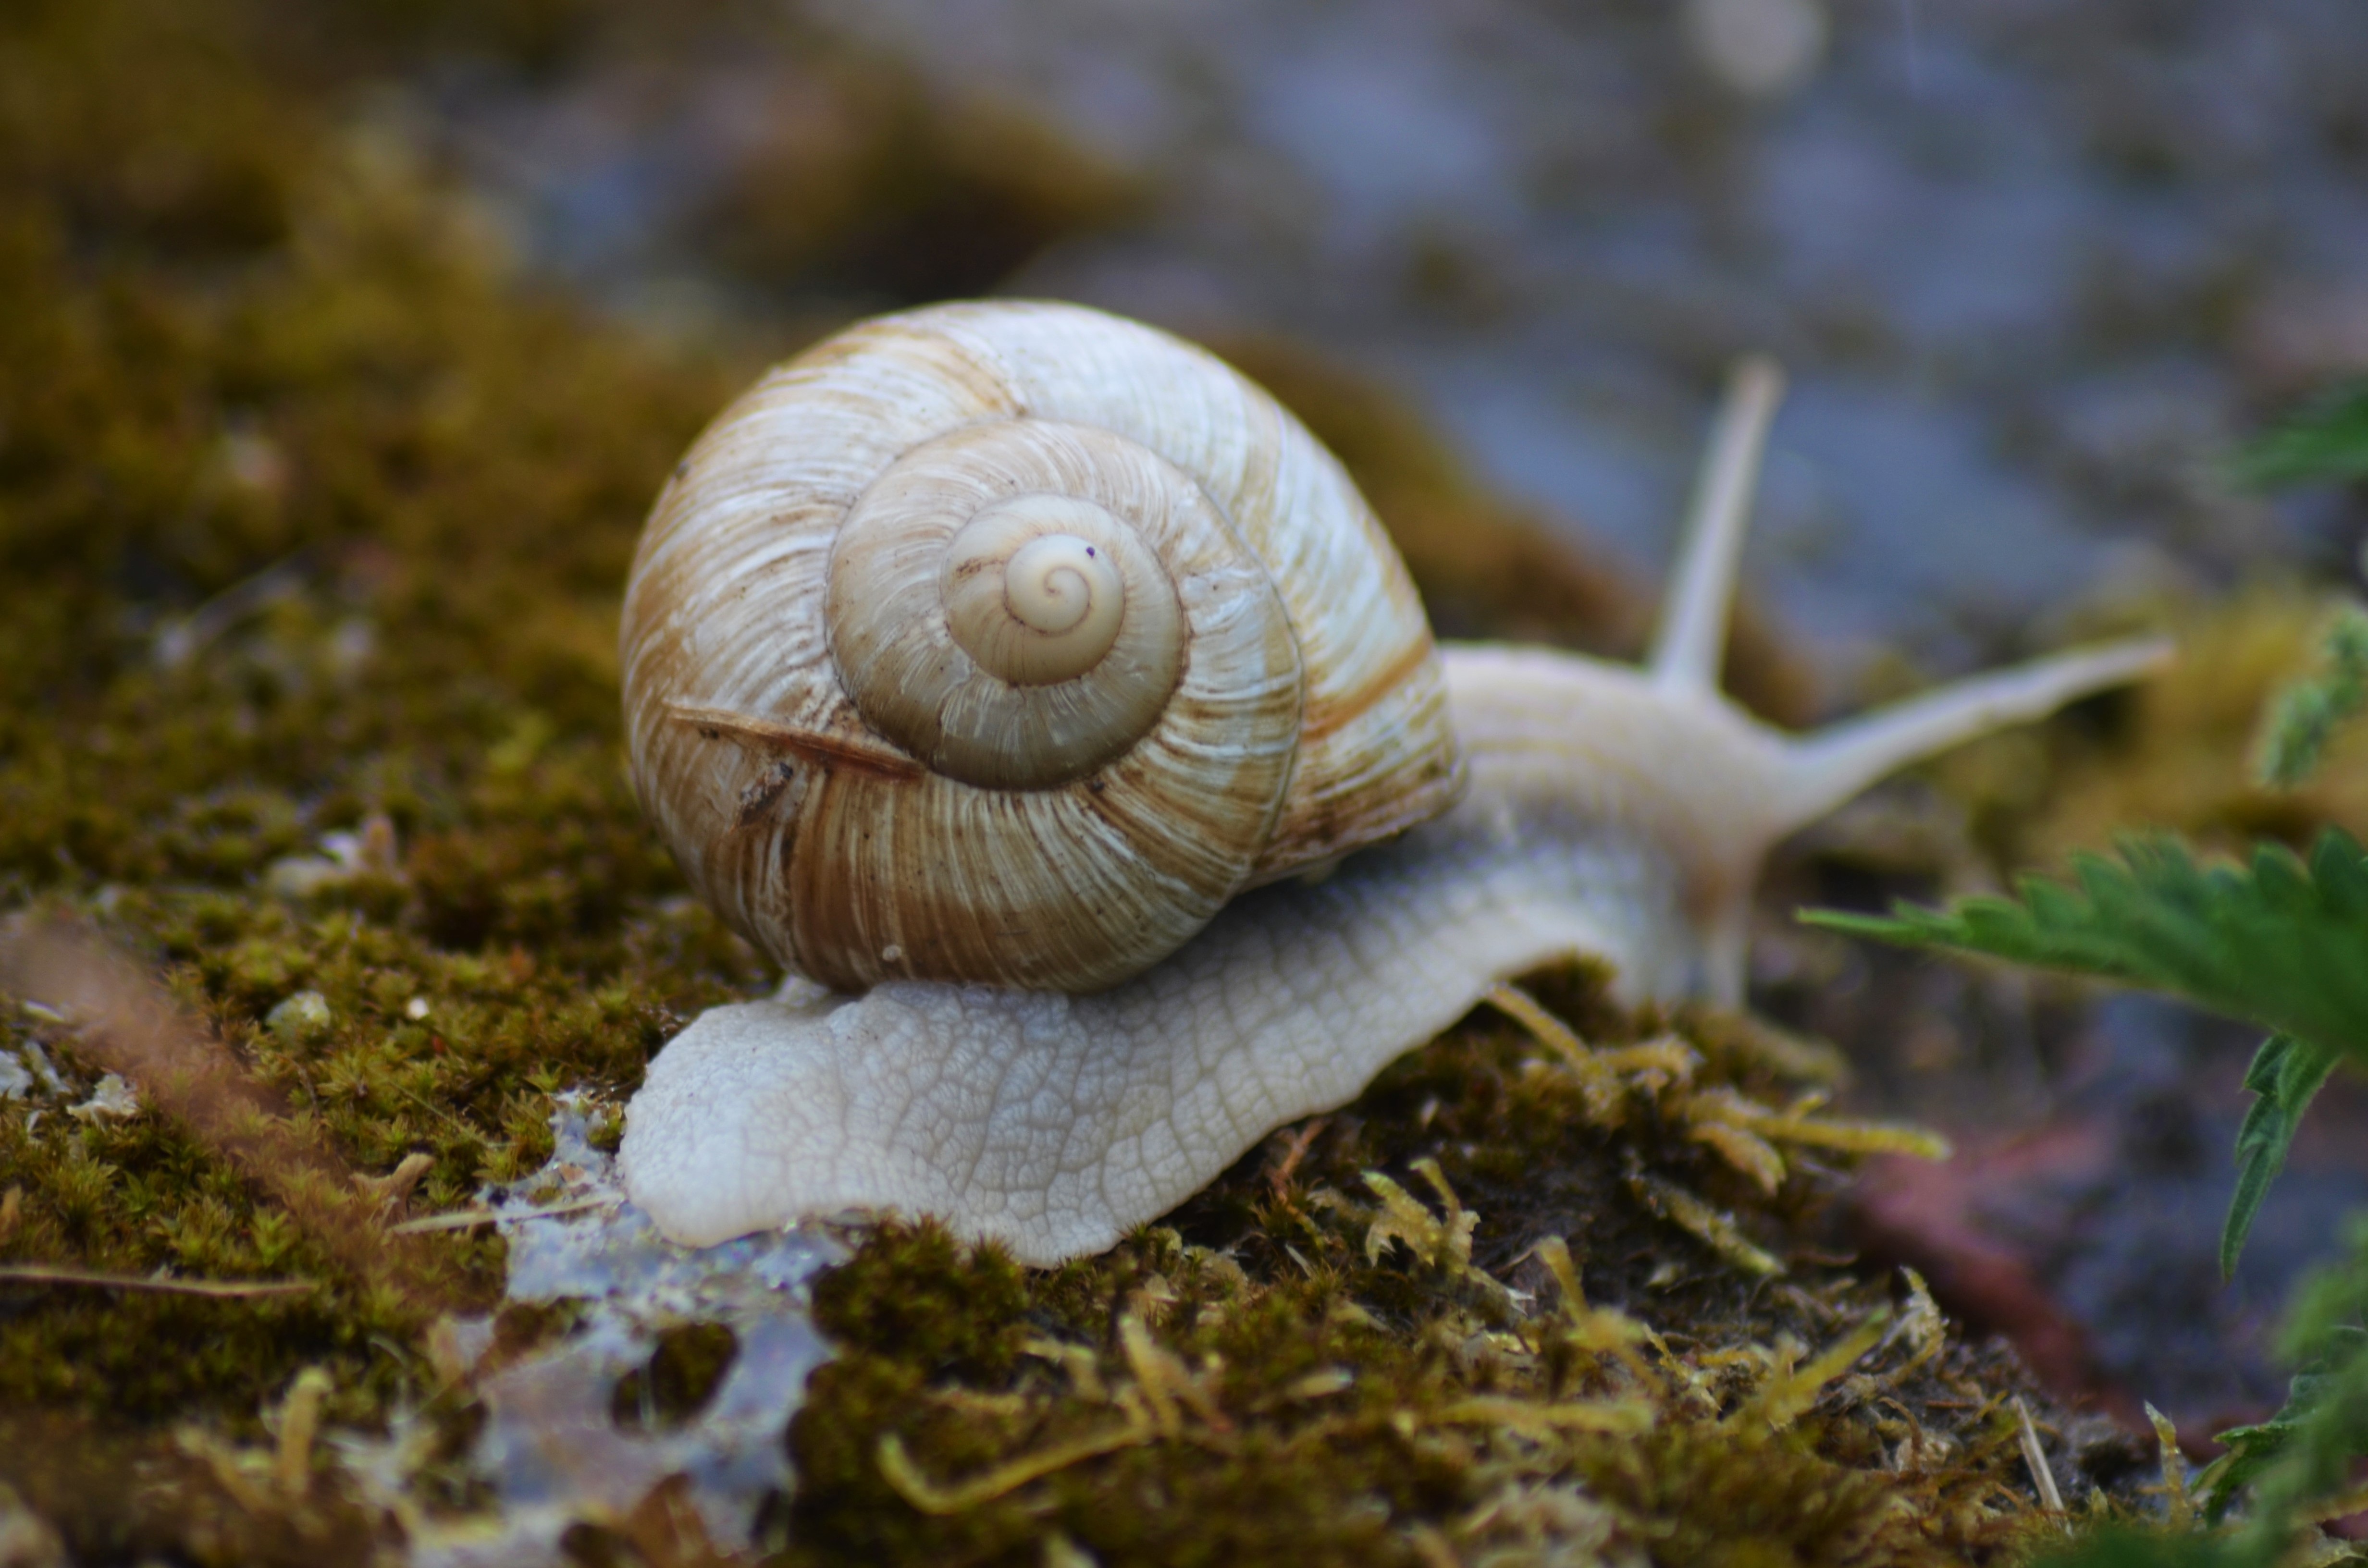
nature, rain, wildlife, insect, biology, fauna, shell, invertebrate, close up, snail, molluscs, schnecken, macro photography, burgundy, sea snail, marine biology, snails and slugs